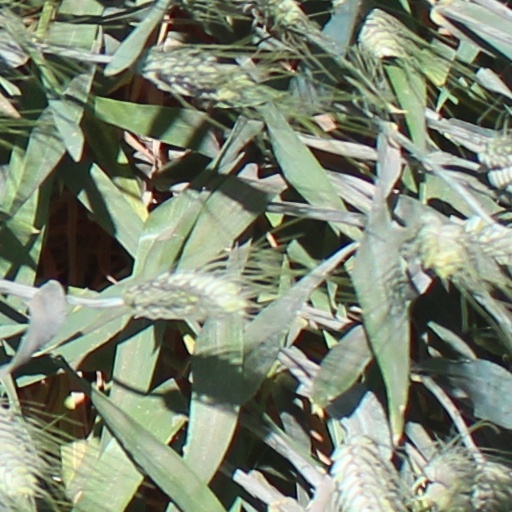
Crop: wheat